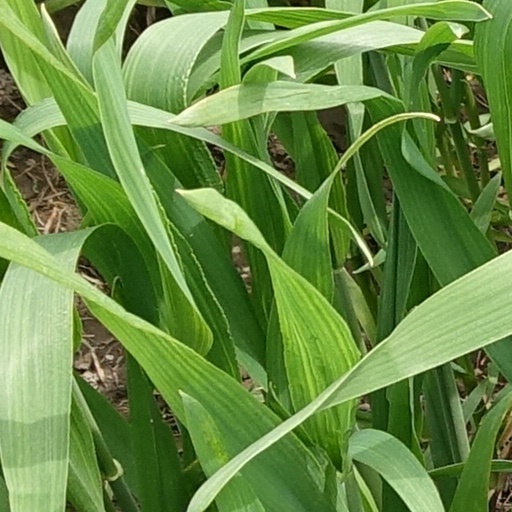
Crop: wheat